Ned Kelly

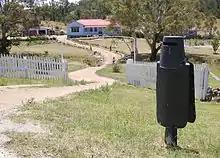
A homemade letterbox in the style of Ned Kelly's armour, Bullio, Southern Highlands, NSW

In the meantime, the siege continued. Around 10 a.m., a ceasefire was called and the remaining thirty hostages left the hotel. They were ordered to lie down as police checked for any outlaws among them. Two of the hostages were arrested for being known Kelly sympathisers.